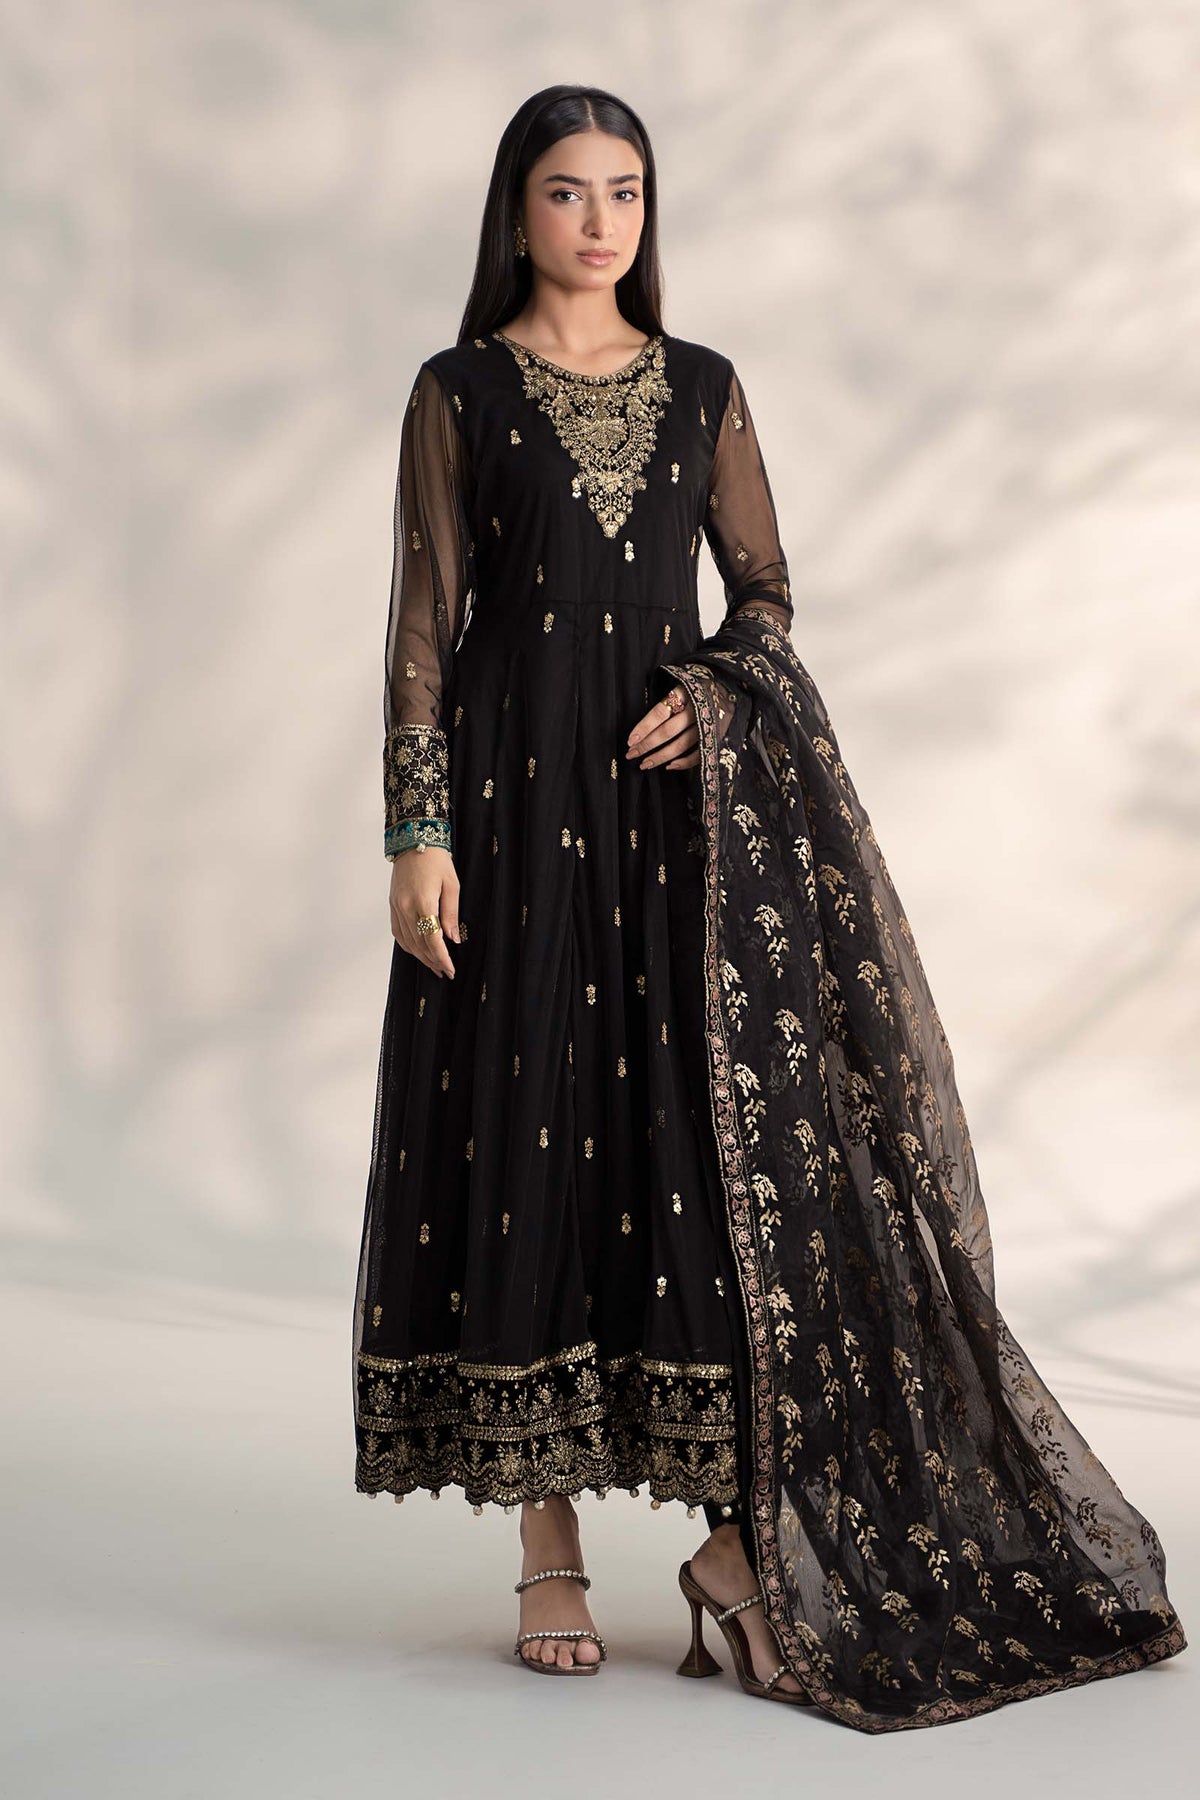
black gold embroidered net dupatta